Živnostenská Banka

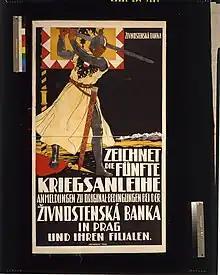
War poster, 1916

Živnostenská banka was established in 1868 as a joint-stock company, acting as a middleman between the Austro-Hungarian Bank and smaller savings banks. It was the first bank in the Austro-Hungarian Empire to be financed entirely by Czech capital, and aimed at supporting the development of newly established Czech businesses. In 1896, it opened a first branch in Vienna, and in 1908 another one in Trieste. In 1900, it sponsored the creation of the Ljubljana Credit Bank in which it held half of the initial equity capital. In 1909, ZIBA was one of the founding investors of the Croatian Landesbank in Osijek, which in 1920 was relocated to Zagreb and renamed Jugoslavenska Banka. Prior to the World War I, ZIBA also took a minority holding in the Serbian Credit Bank in Belgrade.